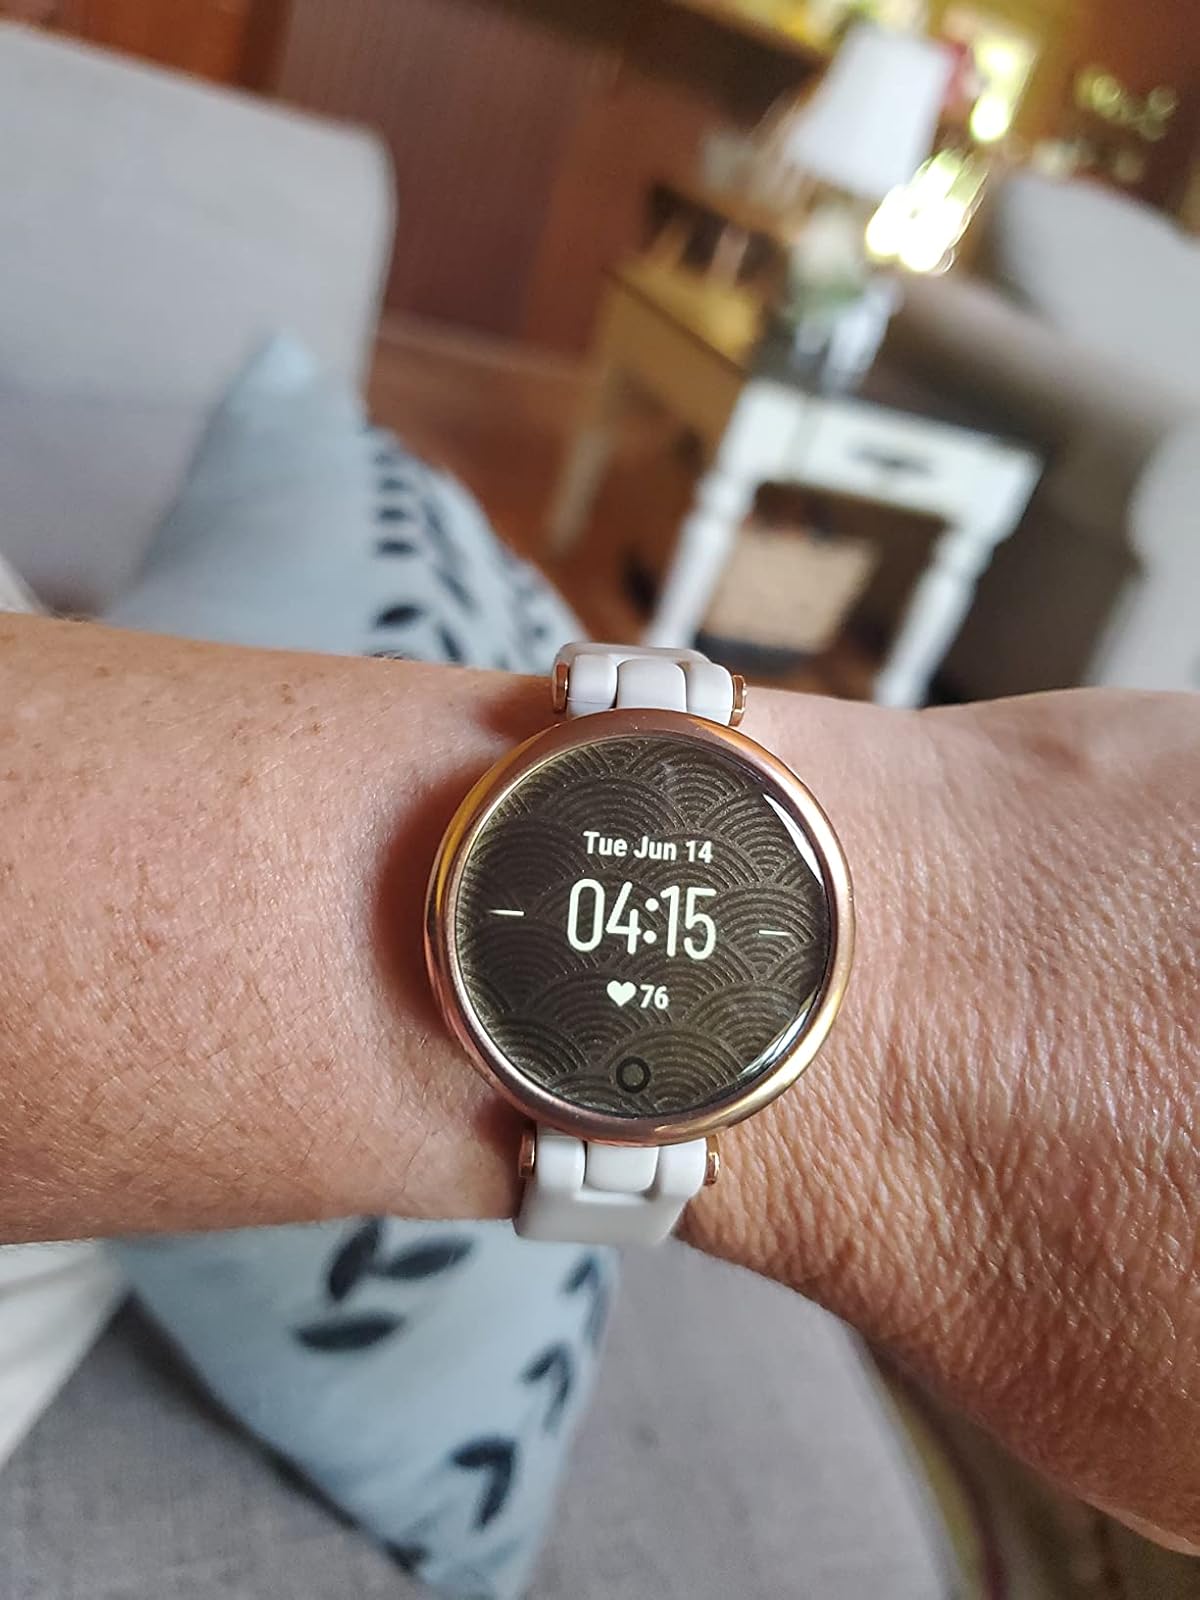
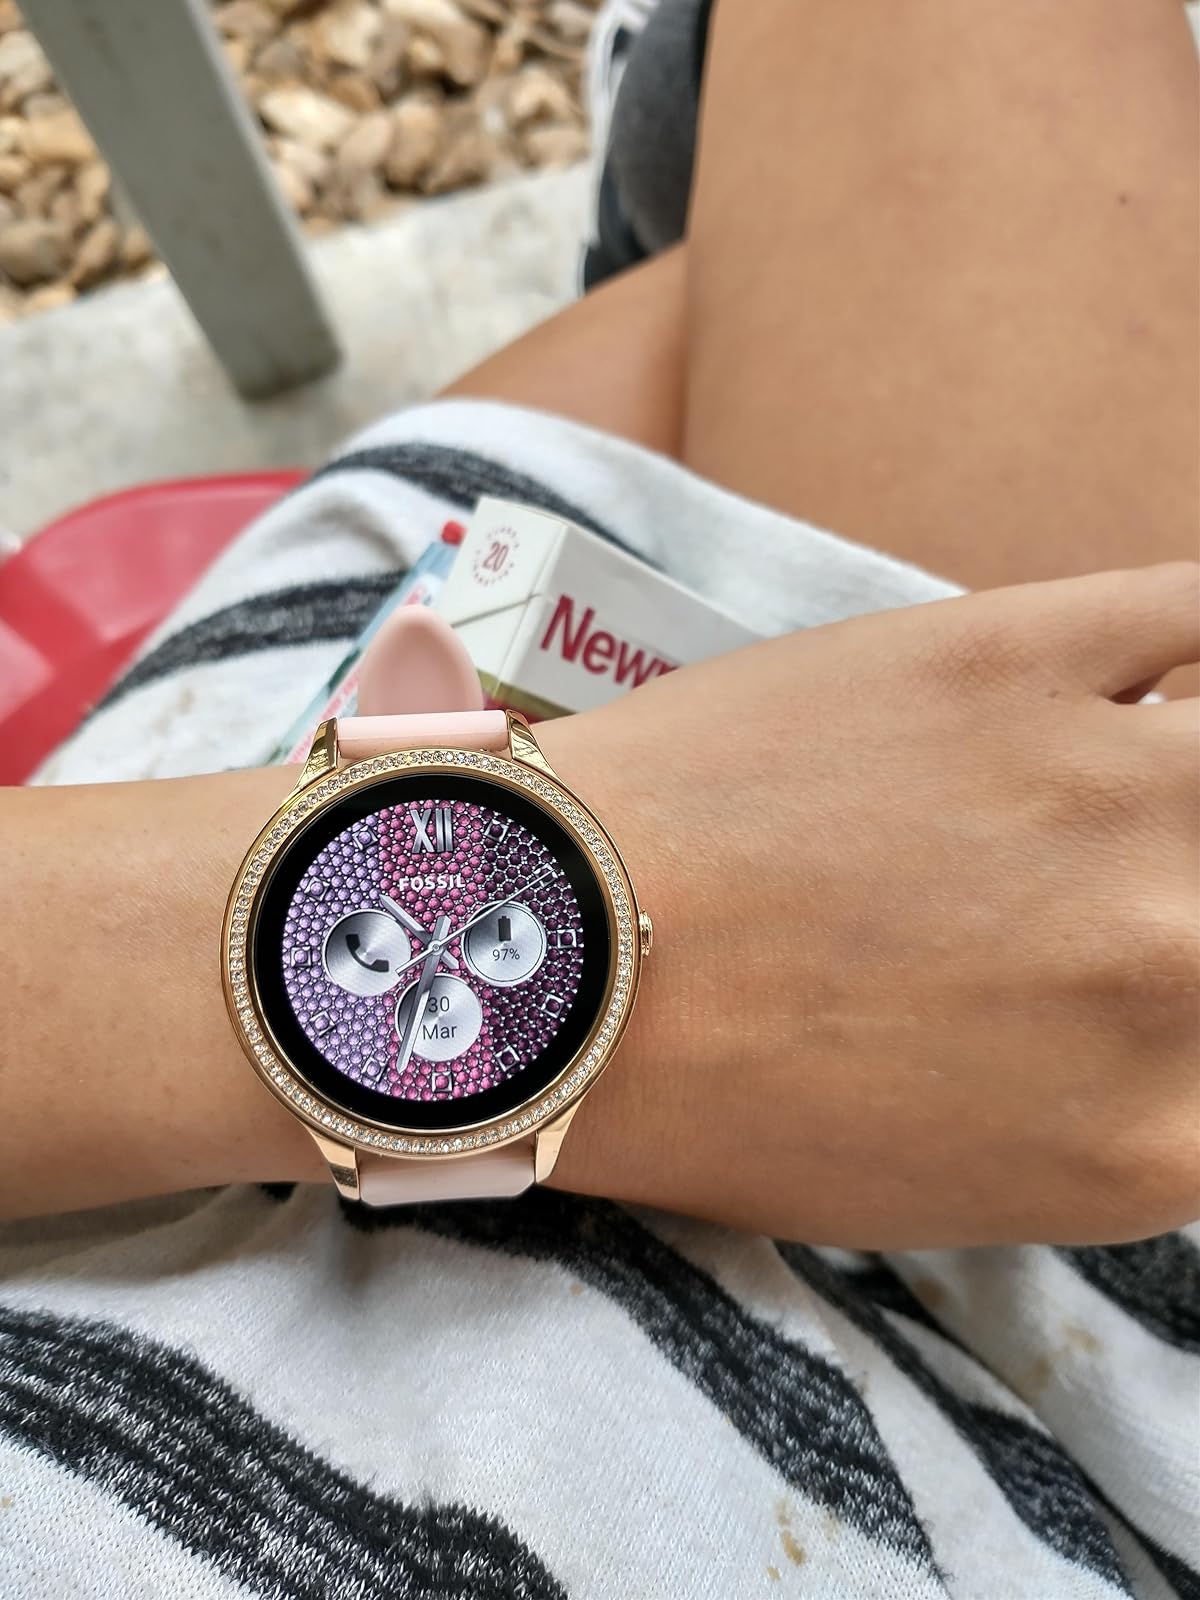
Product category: smartwatch
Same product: no